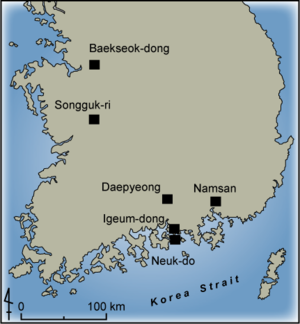
Mumun / Tidsinddeling / Mellemste Mumun
Kort over steder med Mumun-kultur.
Mumun keramiske periode er en arkæologisk periode i koreansk forhistorie, der daterer sig til ca. 1500-300 f.Kr. Denne periode er opkaldt efter det koreanske navn for udekorerede køkkenlertøj og opbevaringslerkar, der udgør en stor del af keramikken gennemg hele perioden, men især 850-550 f.Kr..